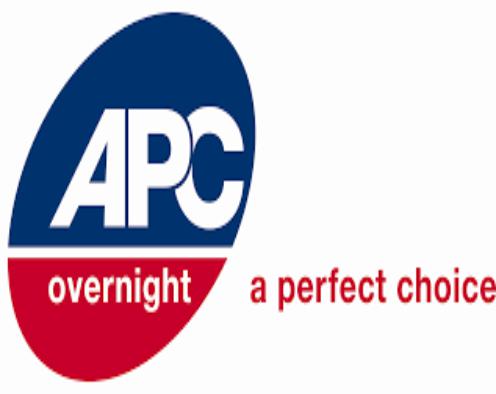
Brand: A.P.C
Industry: Clothes